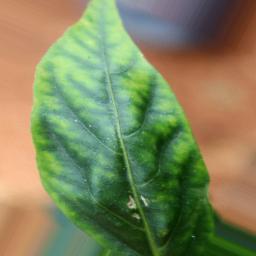
Label: nutritional